Tweed

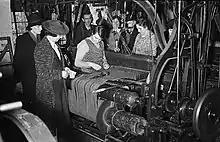
Tweed making at the Leach family woollen mill at Mochdre, Powys, Wales, 1940

The original name of the cloth was "tweel", Scots for twill, the material being woven in a twilled rather than a plain pattern. A traditional story has the name coming about almost by chance. Around 1831, a London merchant, James Locke, received a letter from a Hawick firm, Wm. Watson & Sons, Dangerfield Mills about some "tweels". The merchant misinterpreted the handwriting, understanding it to be a trade-name taken from the River Tweed that flows through the Scottish Borders textile area. The goods were subsequently advertised as Tweed and the name has remained since.